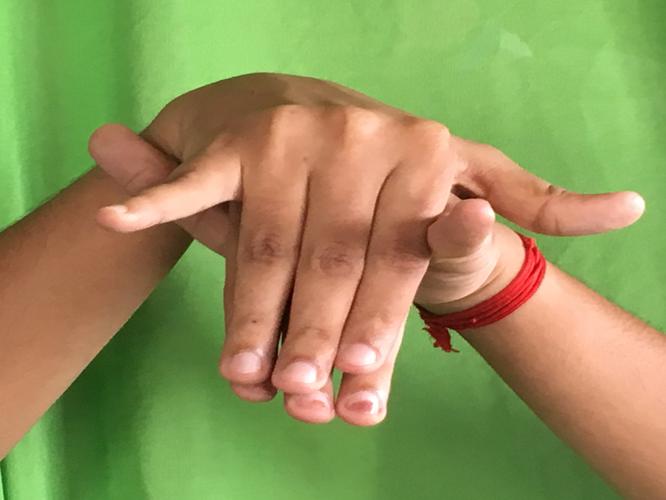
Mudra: Varaha
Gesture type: double_hand